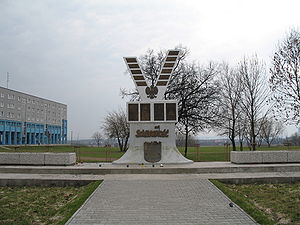
Kraków / Galleri Nova Huta
Kraków er en gammel storby i den sydlige del af Polen tæt på landets grænse til Slovakiet. Byen ligger ved floden Wisła og er hovedstad i voivodskabet Lillepolen. Med sit areal på 326,8 km² og en befolkning på 774.839 indbyggere er byen den næststørste i Polen. Kraków var Europæisk kulturhovedstad i 2000.